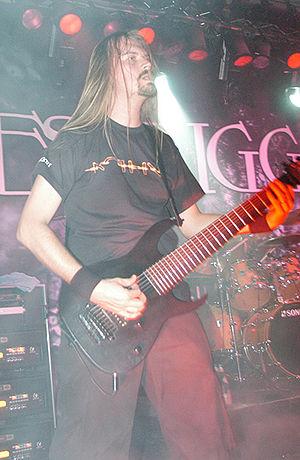
Meshuggah est un groupe de metal progressif et avant-gardiste suédois, originaire d'Umeå. La formation est principalement composée des membres fondateurs : Jens Kidman, Fredrik Thordendal, Tomas Haake depuis 1990 et Mårten Hagström depuis 1992. Le groupe a connu un certain nombre de bassistes, poste détenu par Dick Lövgren depuis 2004.
Fredrik Thordendal est un guitariste suédois, né le 11 février 1970. Il est connu pour être l'un des membres fondateurs du groupe de metal expérimental Meshuggah.